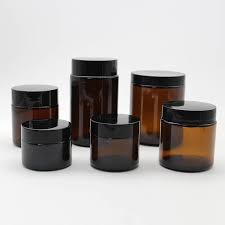
Waste category: glass